Describe the emotion expressed in this image:  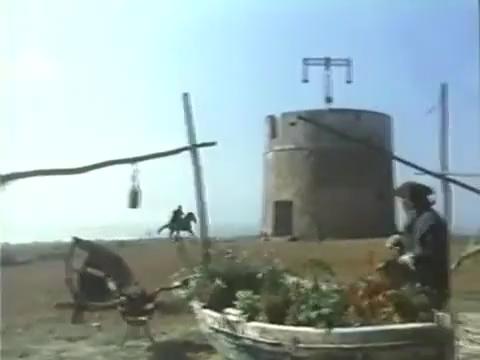
This person displays Suffering, valence and arousal with low intensity.